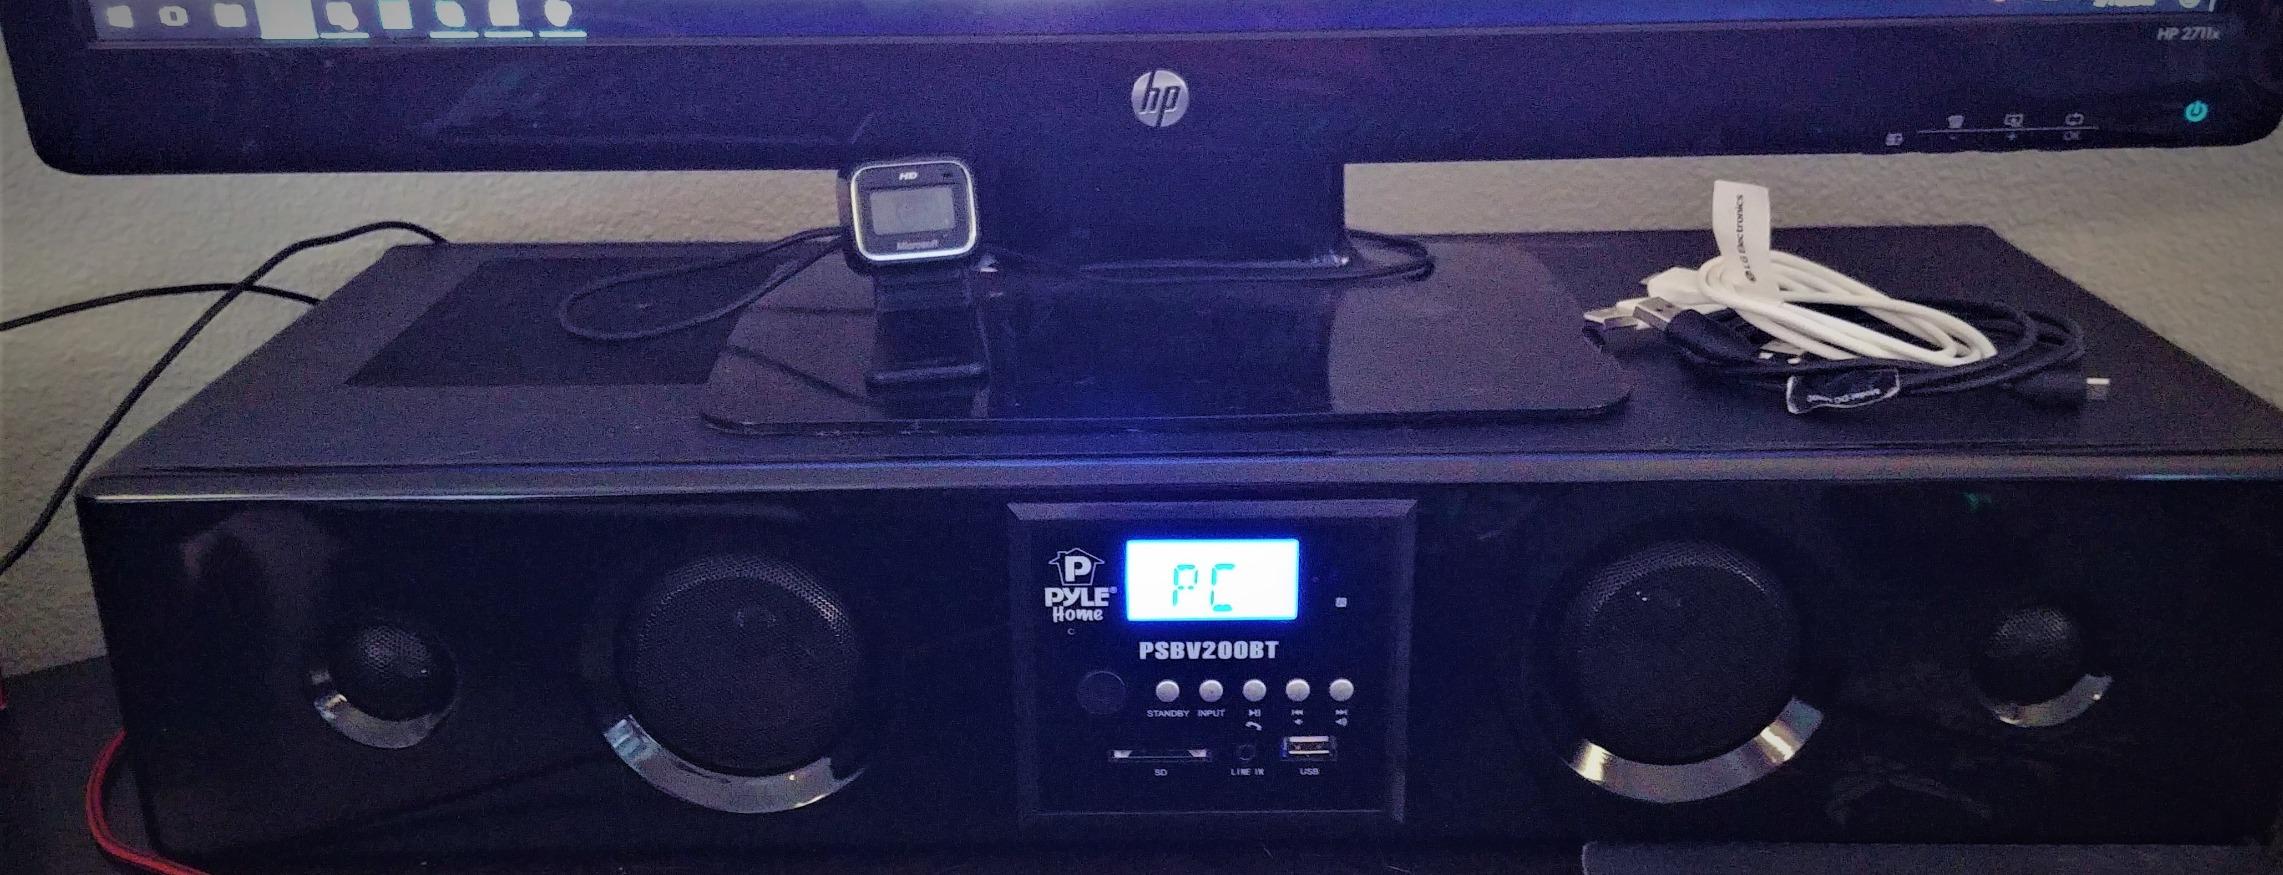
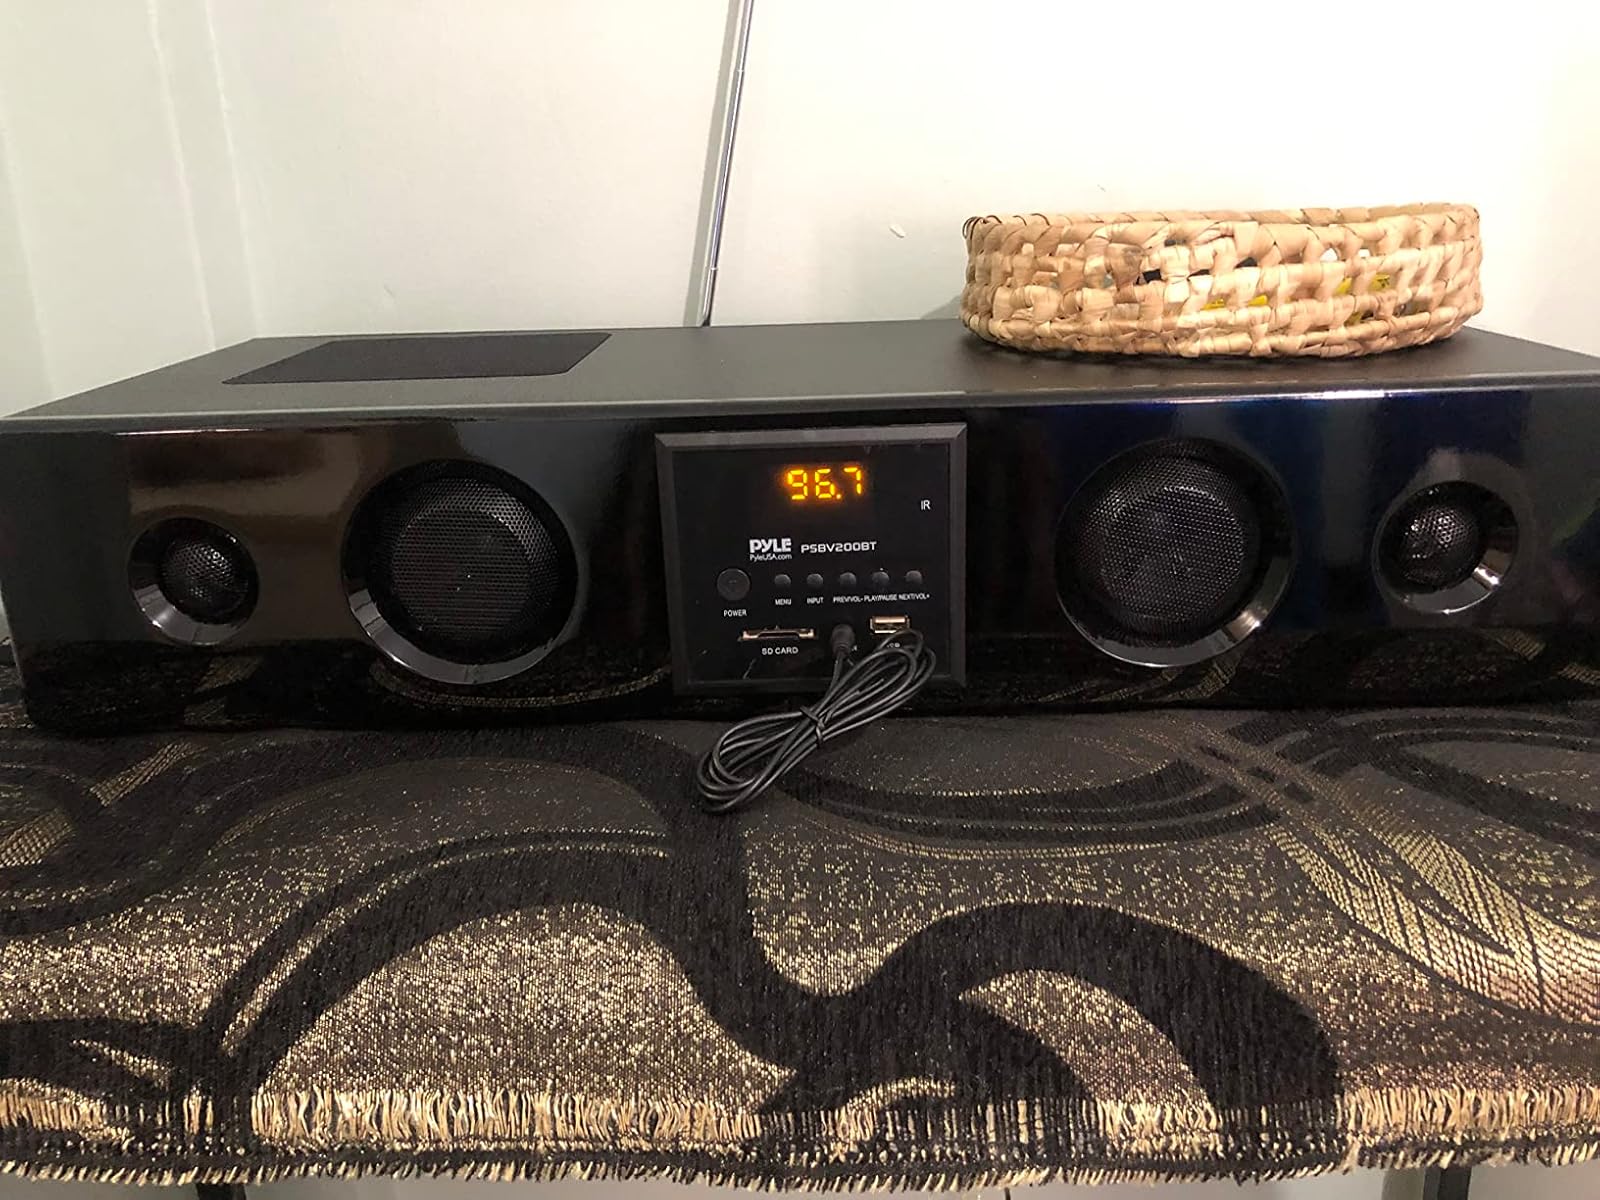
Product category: speaker
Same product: yes